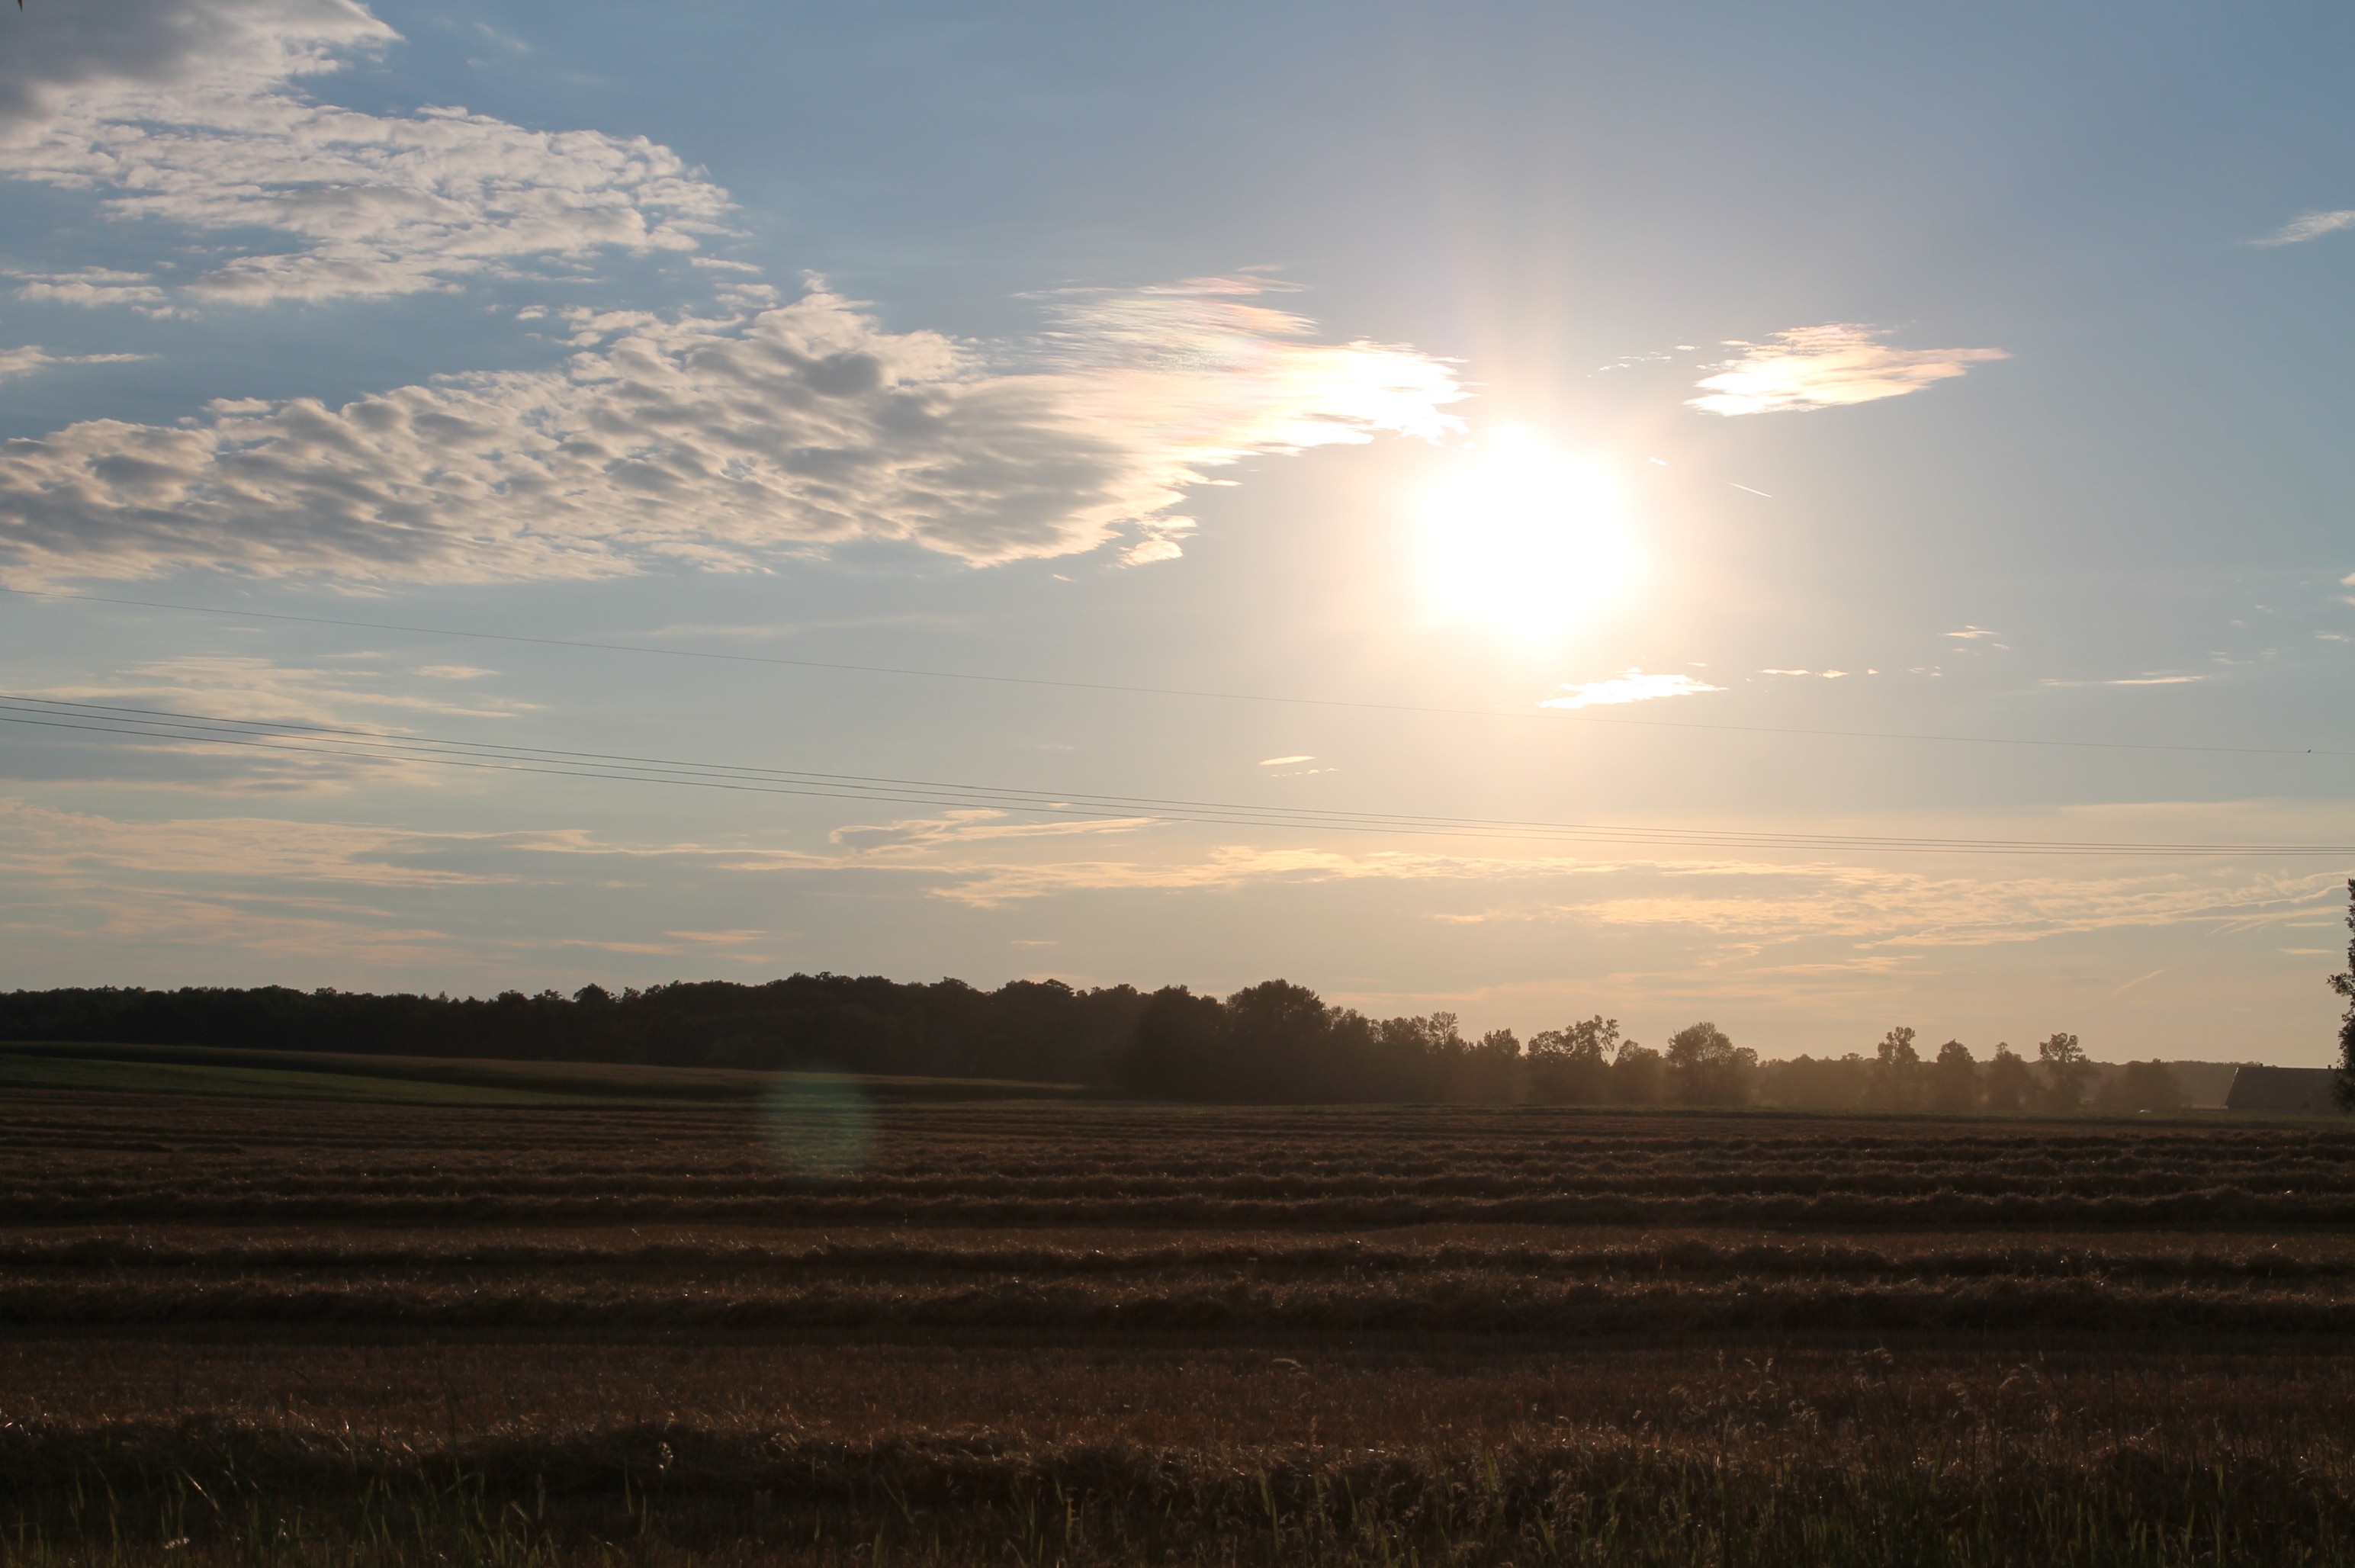
landscape, forest, horizon, cloud, sky, sunshine, sun, sunrise, sunset, field, farm, wheat, prairie, sunlight, morning, fall, hill, dawn, country, dusk, evening, scenic, agriculture, plain, farmland, trees, thanksgiving, fields, background, grassland, afterglow, rural area, wheat fields, atmospheric phenomenon, grass family